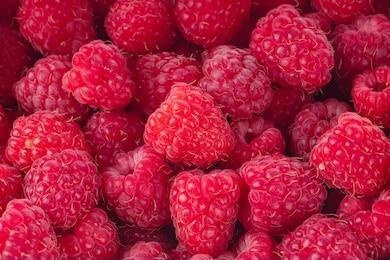
Label: raspberry